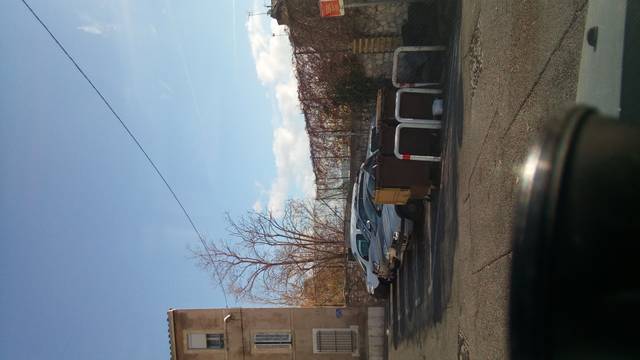
Region: France
Coordinates: 43.314, 5.379